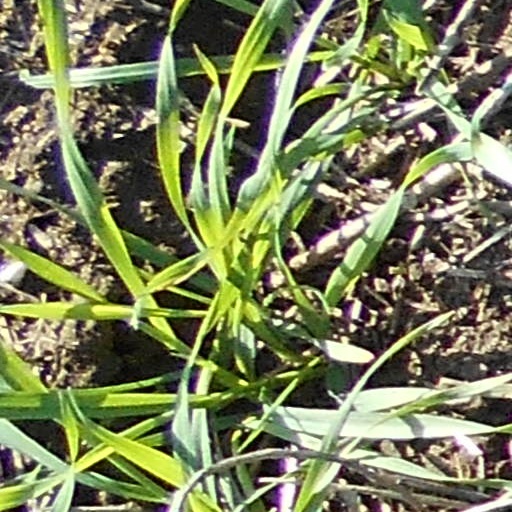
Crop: wheat